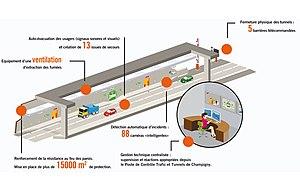
Le tunnel de Champigny est un tunnel français situé sur le territoire de la commune de Champigny-sur-Marne, dans le département du Val-de-Marne, sur l’autoroute A4. Il est l’un des tunnels concernés par le programme de modernisation des tunnels d'Île-de-France piloté par la direction régionale et interdépartementale de l'Équipement et de l'Aménagement. Débutés en janvier 2010, les travaux se sont achevés en juillet 2012.